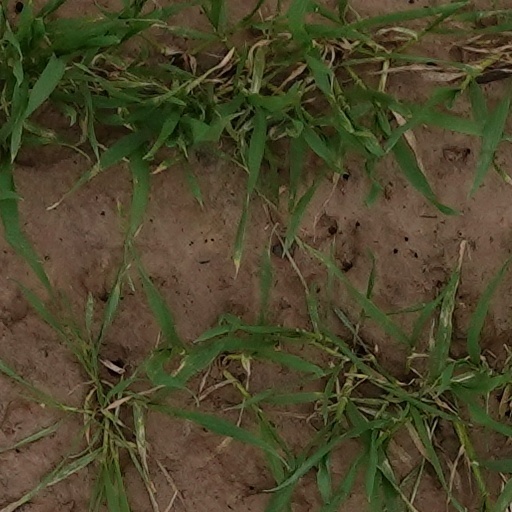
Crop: wheat